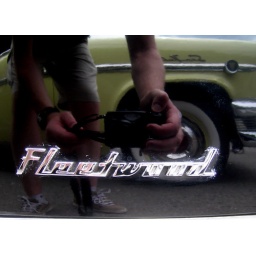
The chrome emblem on a 1941 Cadillac Fleetwood, and your humble photographer reflected in the shiny black paint.